Province of the Episcopal Church of South Sudan

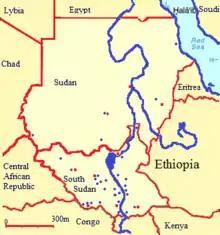
Map of the Catholic (red) and Anglican (blue) bishoprics in Sudan and South Sudan, 2017.

The province does ordain women to the priesthood. In January 2018, it was revealed that Elizabeth Awut Ngor had been consecrated on 31 December 2016 by Daniel Deng Bul, to serve as an assistant bishop in the Diocese of Rumbek. This made the Episcopal Church of South Sudan the first GAFCON-aligned province of the Anglican Communion to have consecrated a woman as a bishop. The consecration remains controversial, being contrary to GAFCON official policy which, according to an approved moratorium, does not permit women to be ordained as bishops.